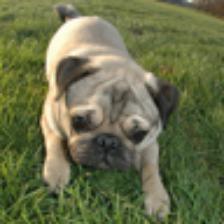
Label: NonHuman